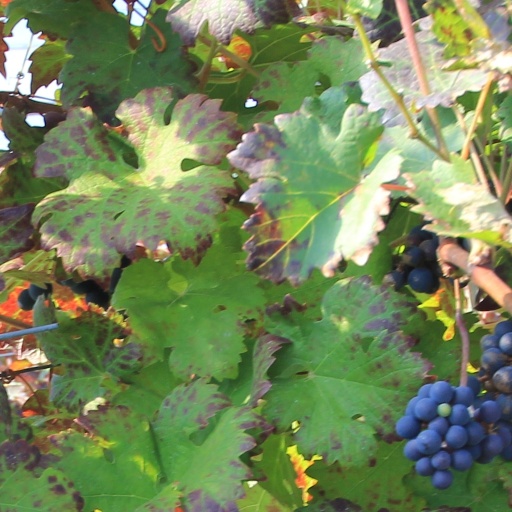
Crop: grape